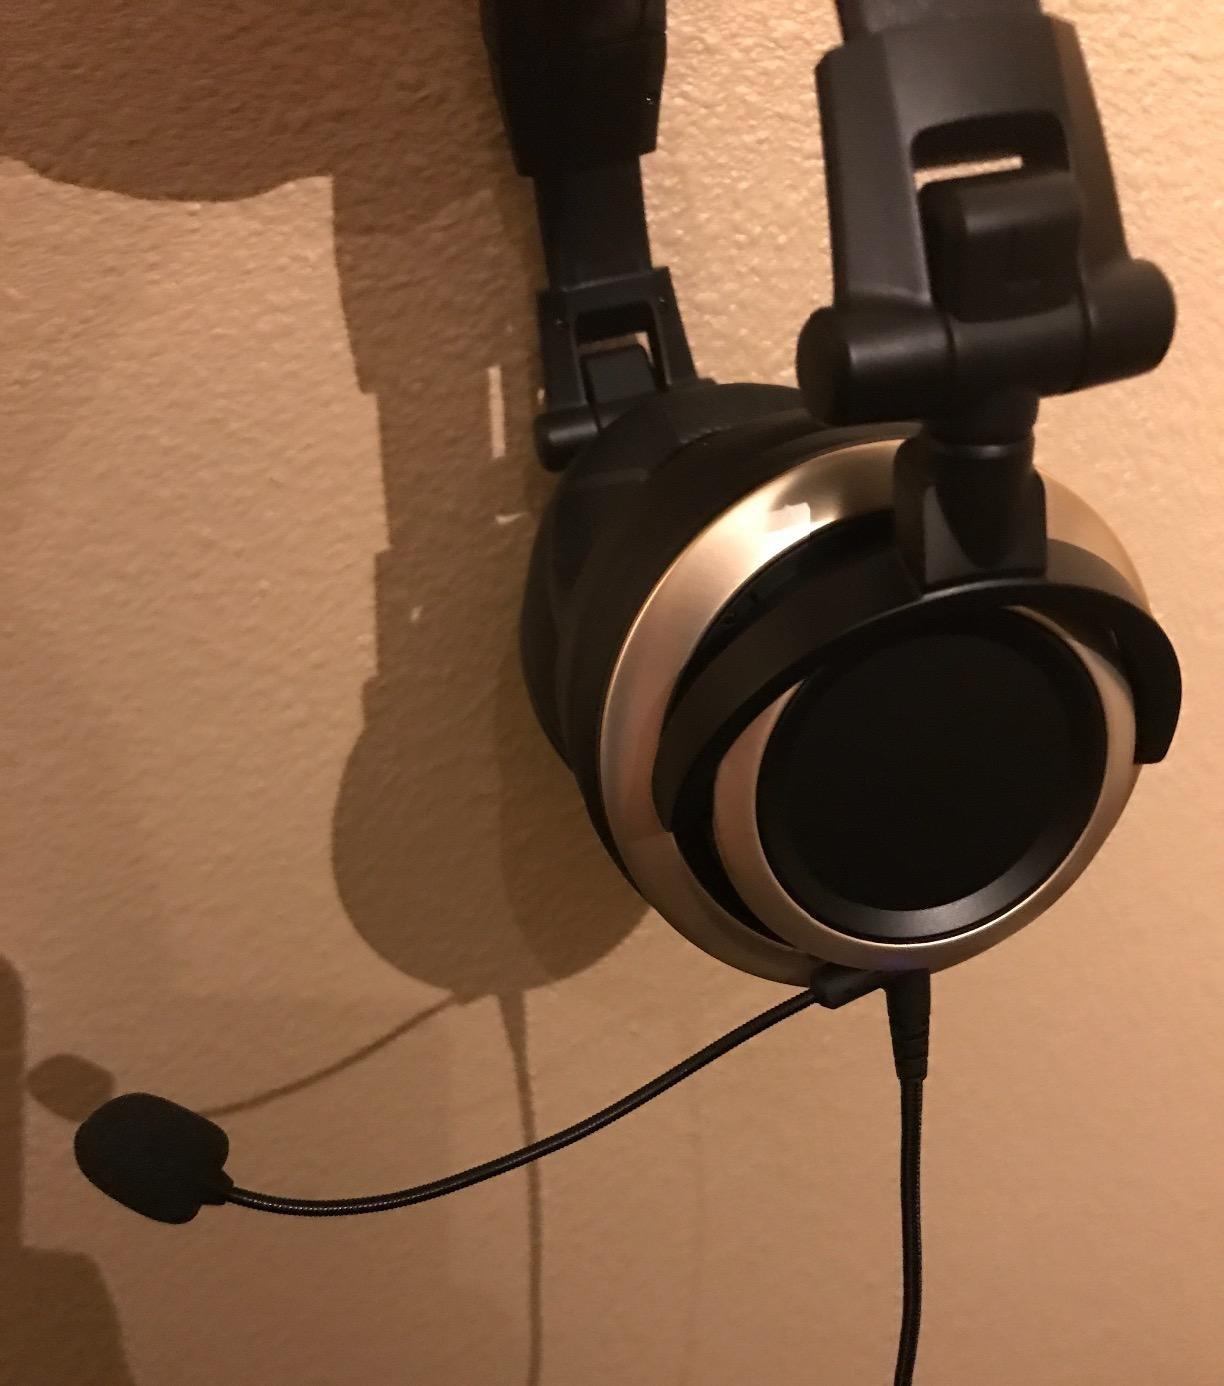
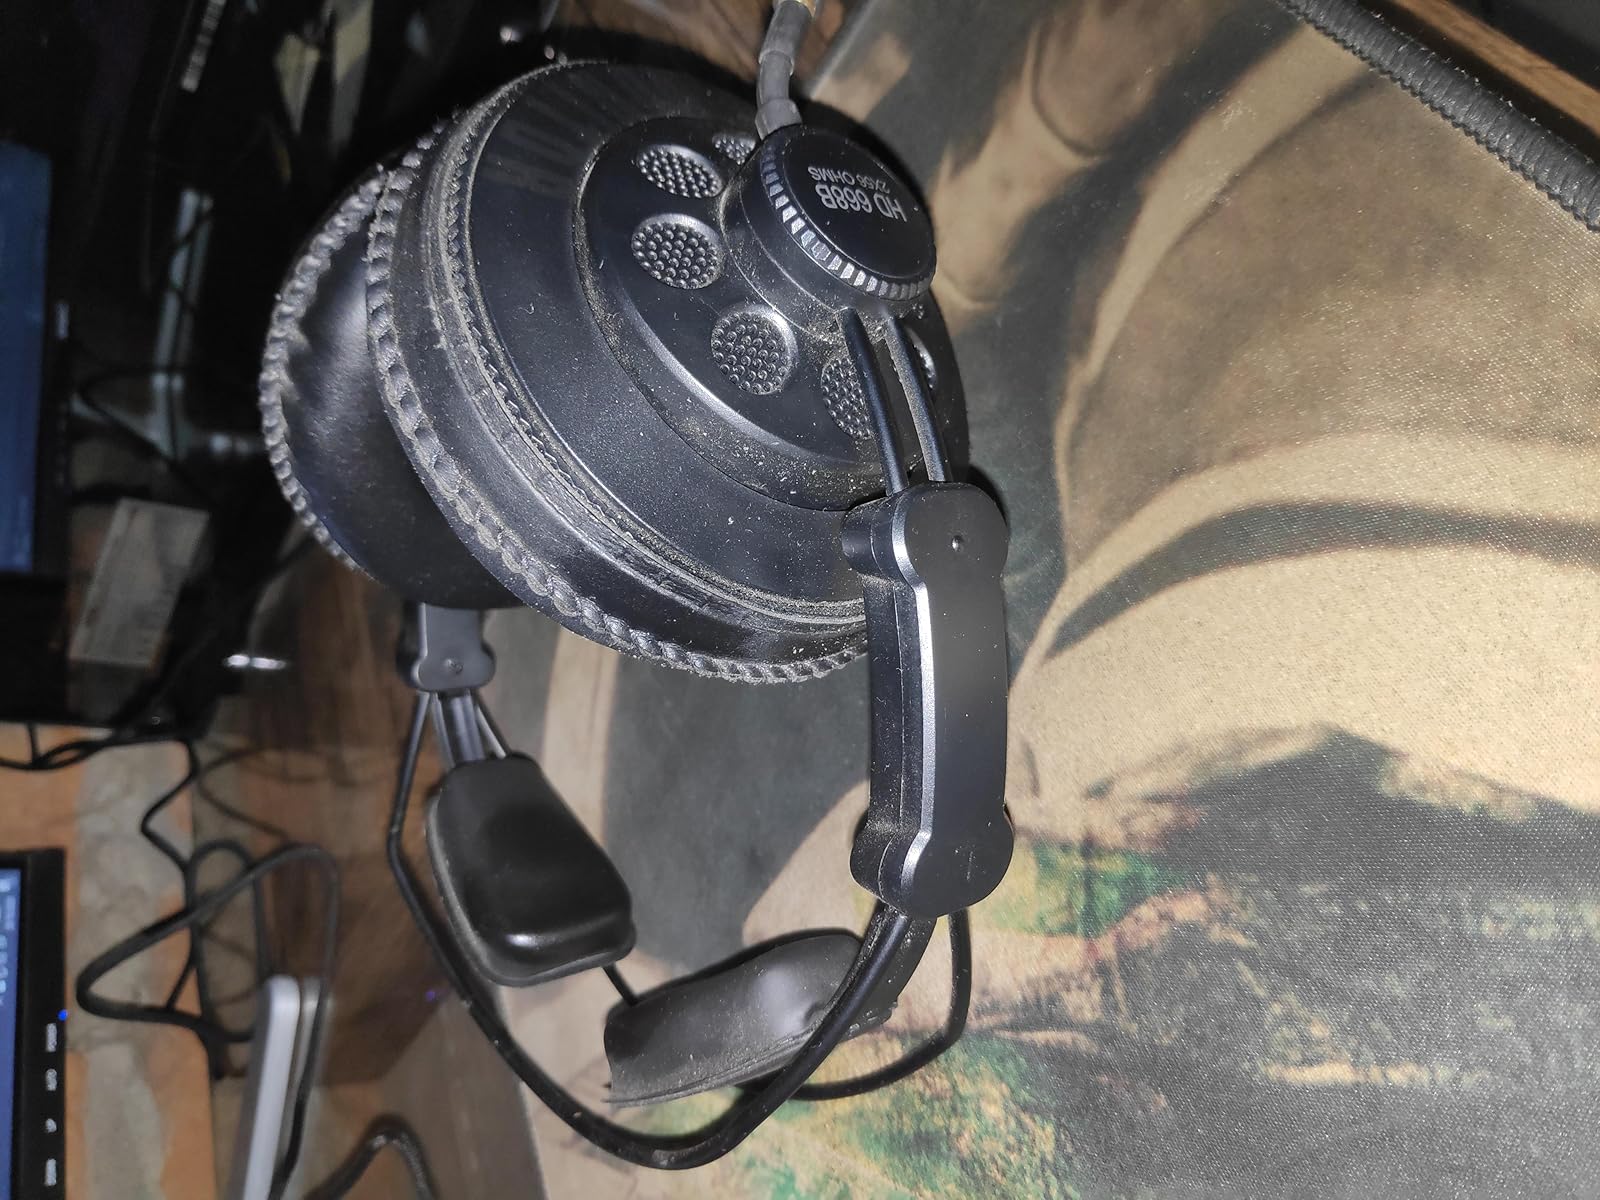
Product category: headphones
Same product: no